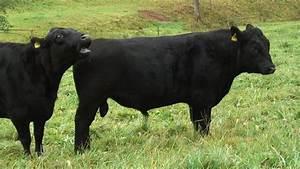
cow